War on terror

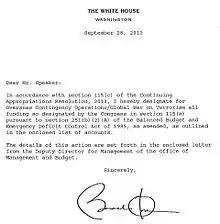
Letter from Barack Obama indicating appropriation of congressional funds for "Overseas Contingency Operations/Global War on Terrorism"

U.S. president Barack Obama rarely used the term, but in his inaugural address on 20 January 2009, he stated: "Our nation is at war, against a far-reaching network of violence and hatred." In March 2009 the Defense Department officially changed the name of operations from "Global War on Terror" to "Overseas Contingency Operation" (OCO). In March 2009, the Obama administration requested that Pentagon staff members avoid the use of the term and instead to use "Overseas Contingency Operation". Basic objectives of the Bush administration "war on terror", such as targeting al Qaeda and building international counterterrorism alliances, remained in place.